Saleha Jabeen

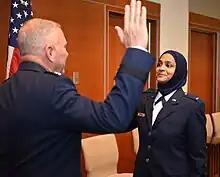
Saleha Jabeen is commissioned by U.S. Air Force Chief of Chaplains (Maj. Gen.) Steven Schaick, Dec. 18, 2019 at the Catholic Theological Union, in Chicago, Illinois.

Saleha Jabeen is a United States Air Force officer. In 2019, she was commissioned as the first female Muslim chaplain candidate in the history of the United States military. With her appointment, Jabeen became the first female imam in the United States Department of Defense. Jabeen serves as chaplain to the 517th Training Group at Presidio of Monterey.